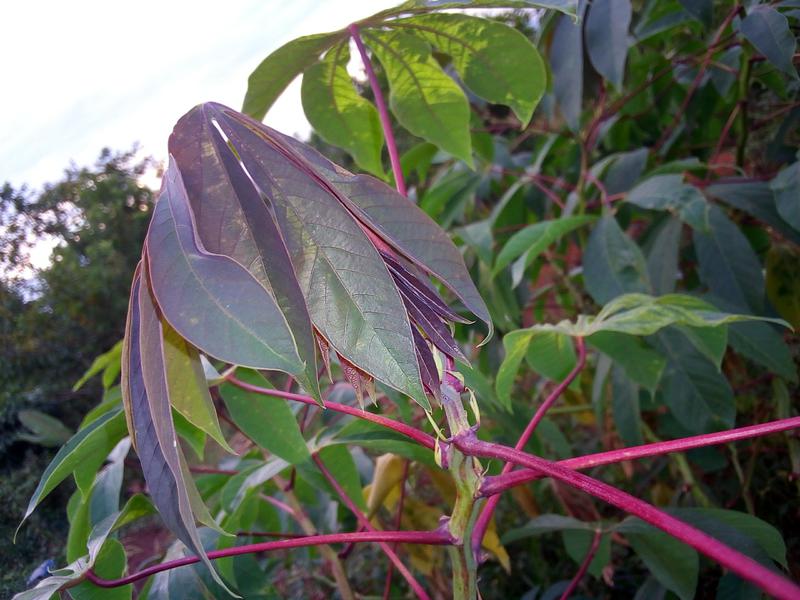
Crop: cassava
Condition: mosaic_disease